Nethra (TV series)

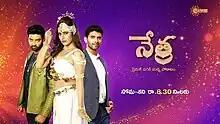

Nethra is an Indian Telugu language Supernatural fiction television series aired on GeminiTV from 10 October 2022 to 4 March 2023. The show stars Sudipta Benarjee and Shivani Tomar in title role and Prem Jacob and Bharadwaj in pivotal roles.